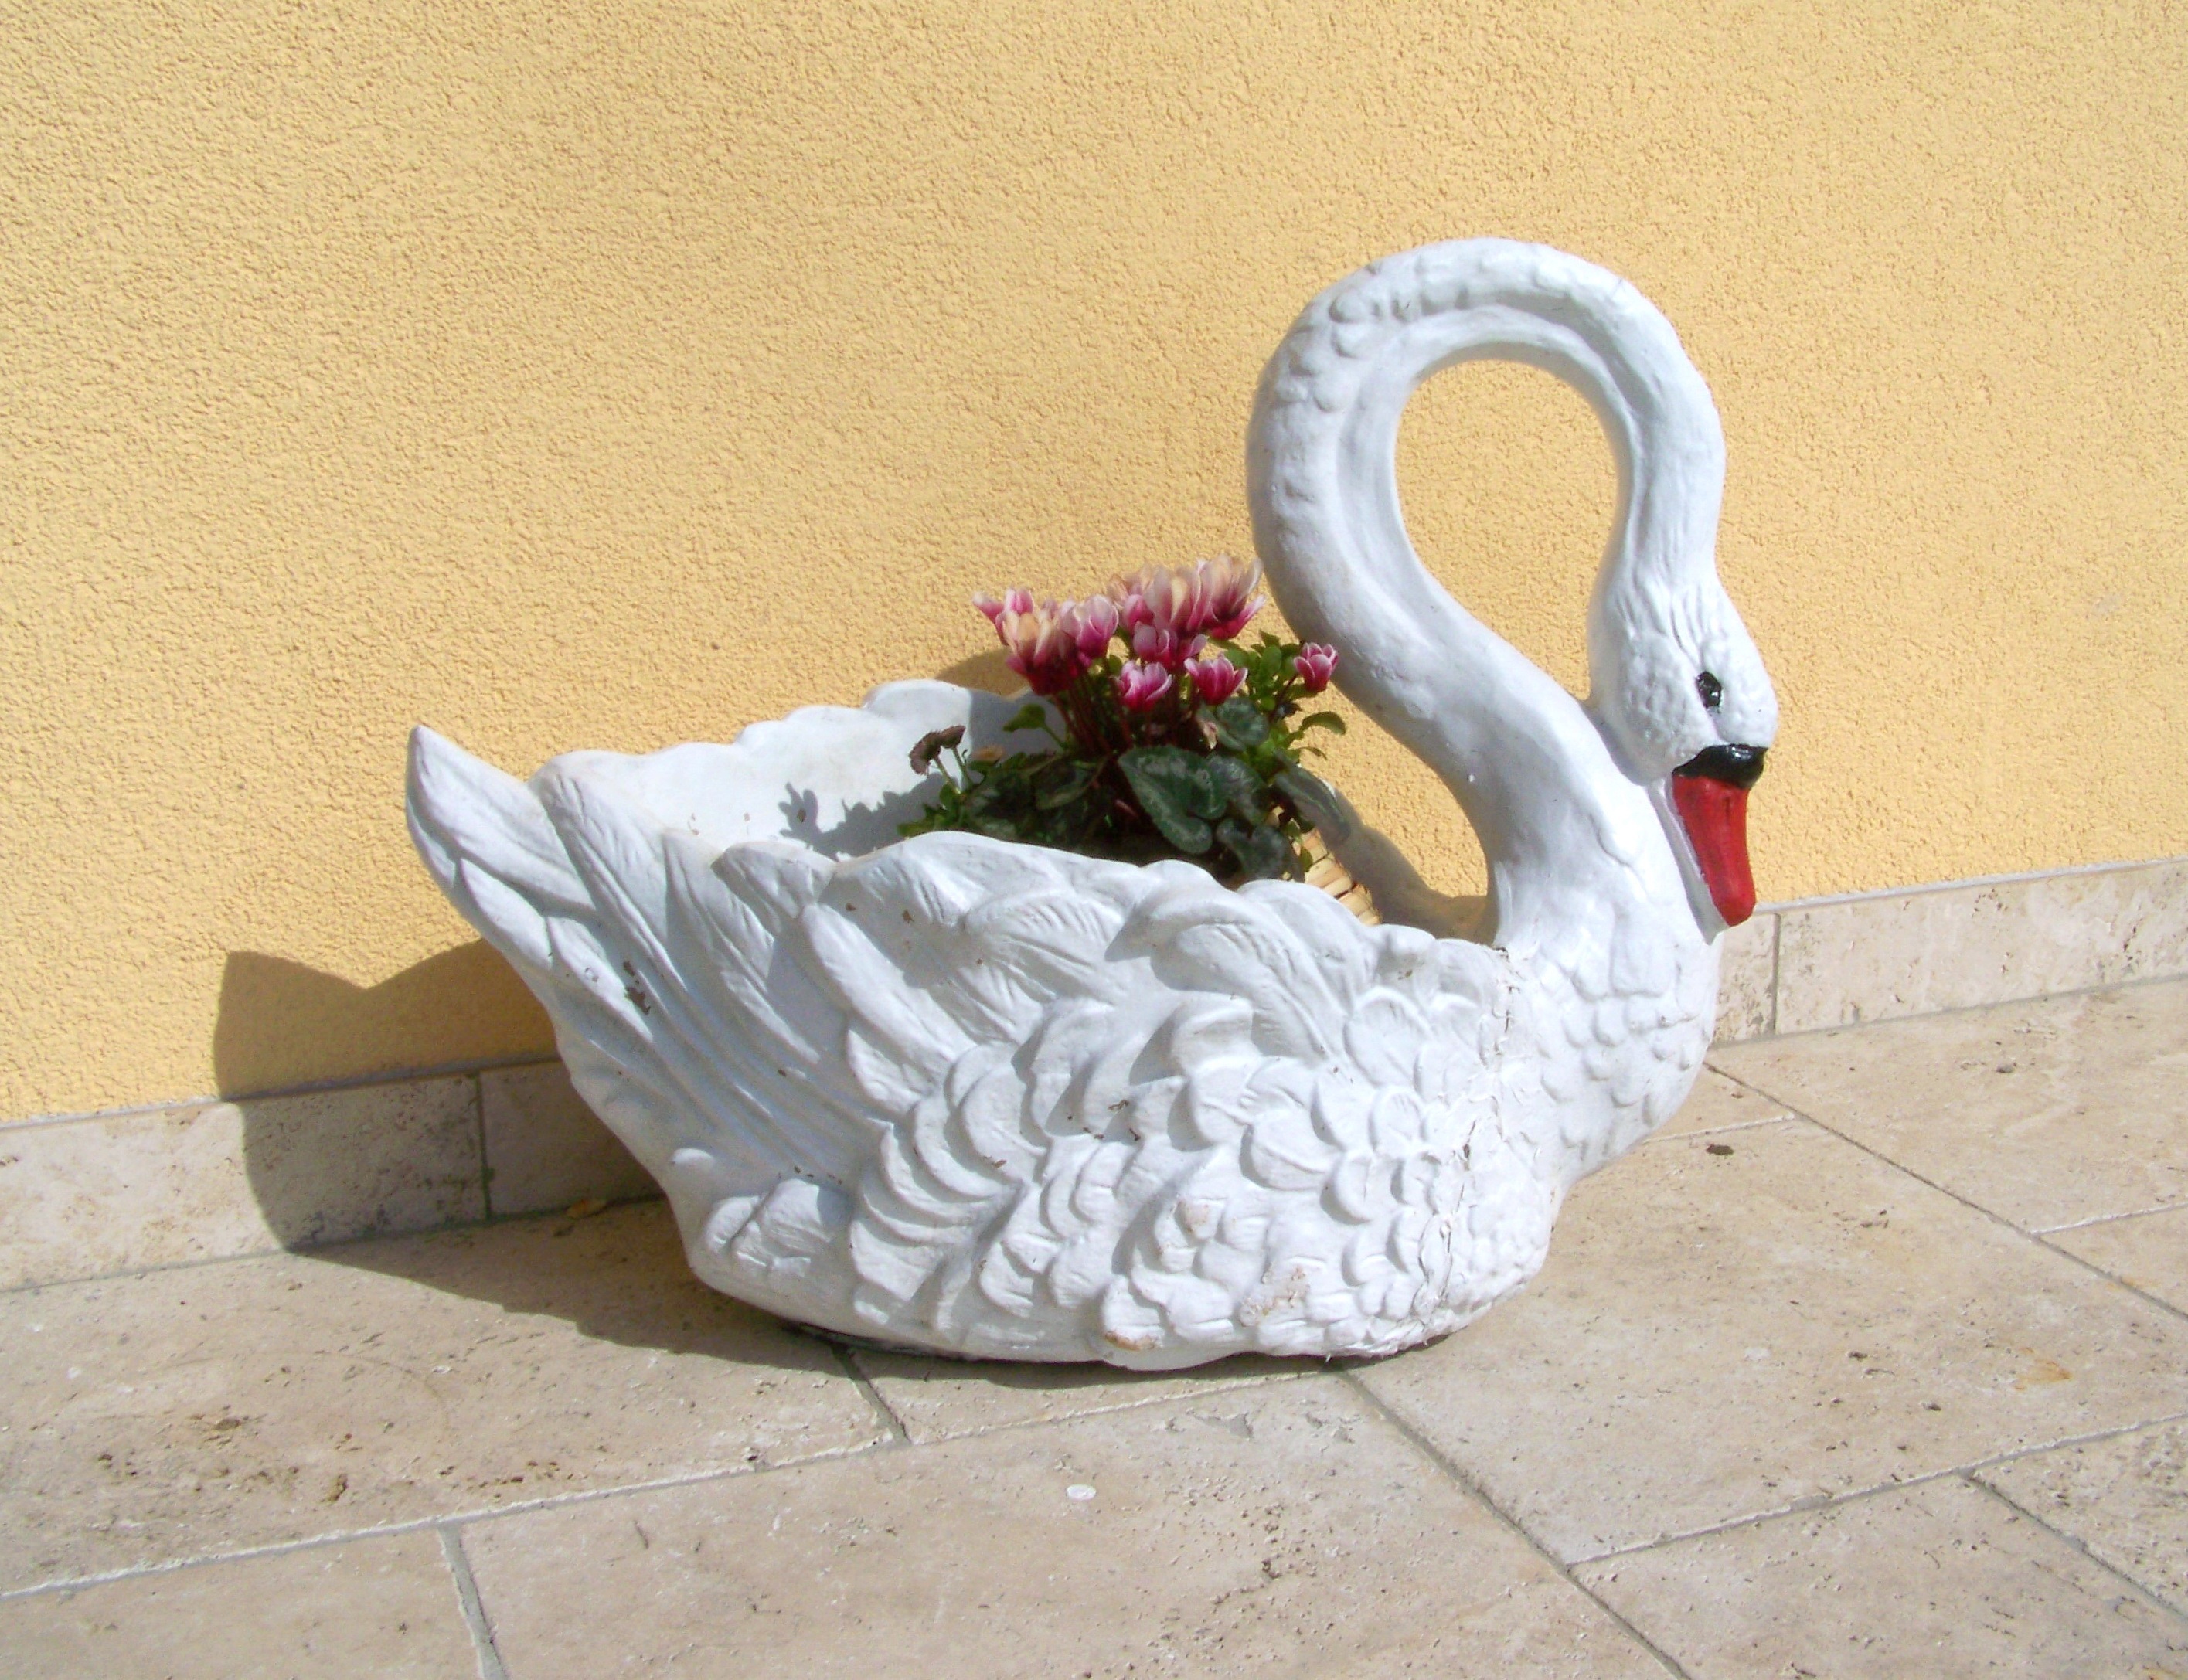
bird, ceramic, swan, sculpture, art, carving, water bird, spring flower, garden decor